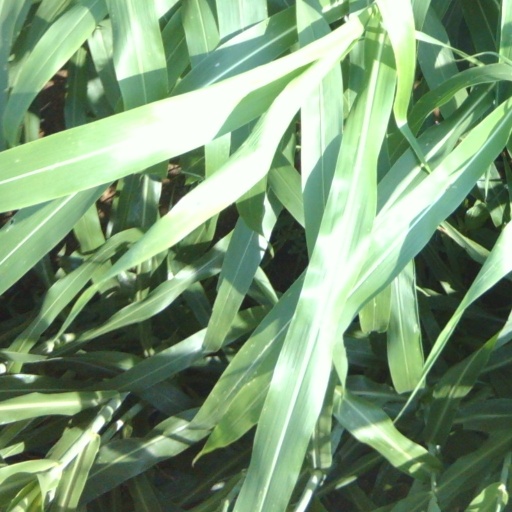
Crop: sorghum